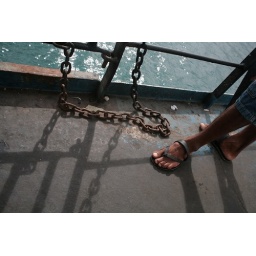
Salvador is varied in history of slaves and white settlers...a little girl stands next to reminders of that time